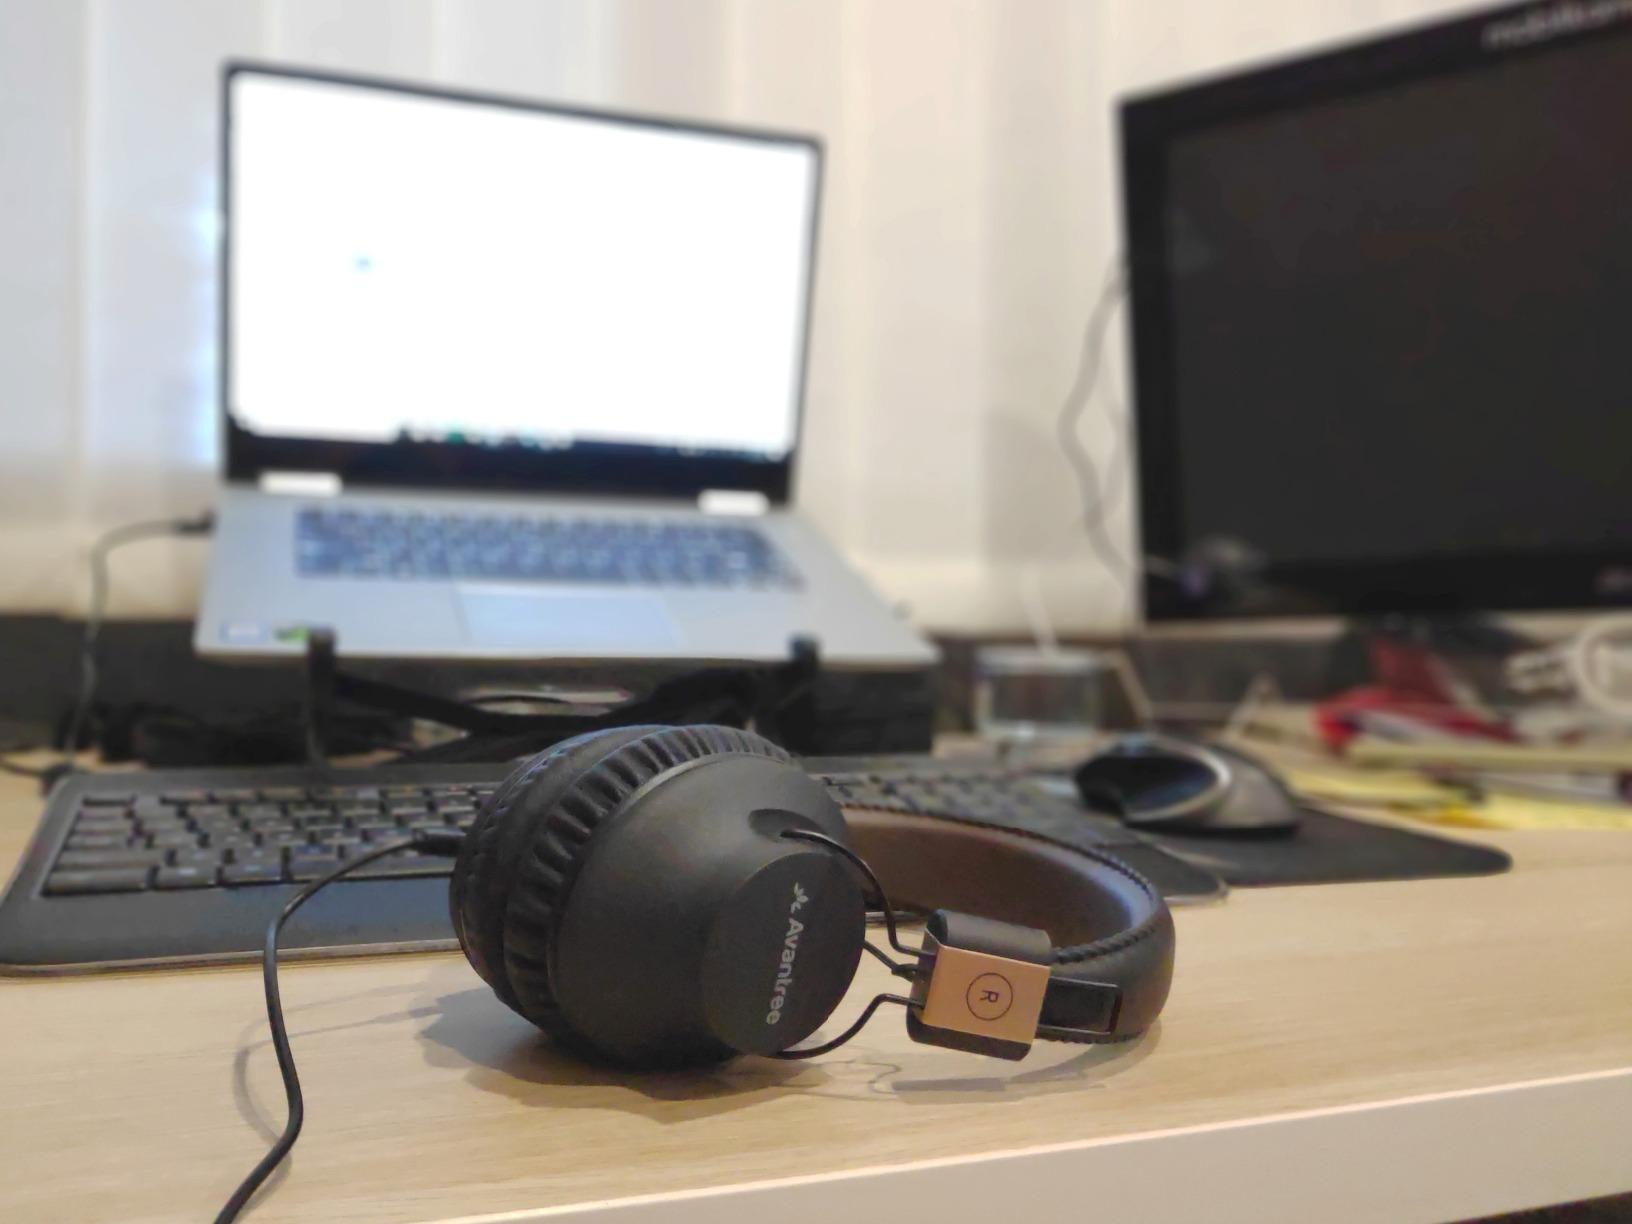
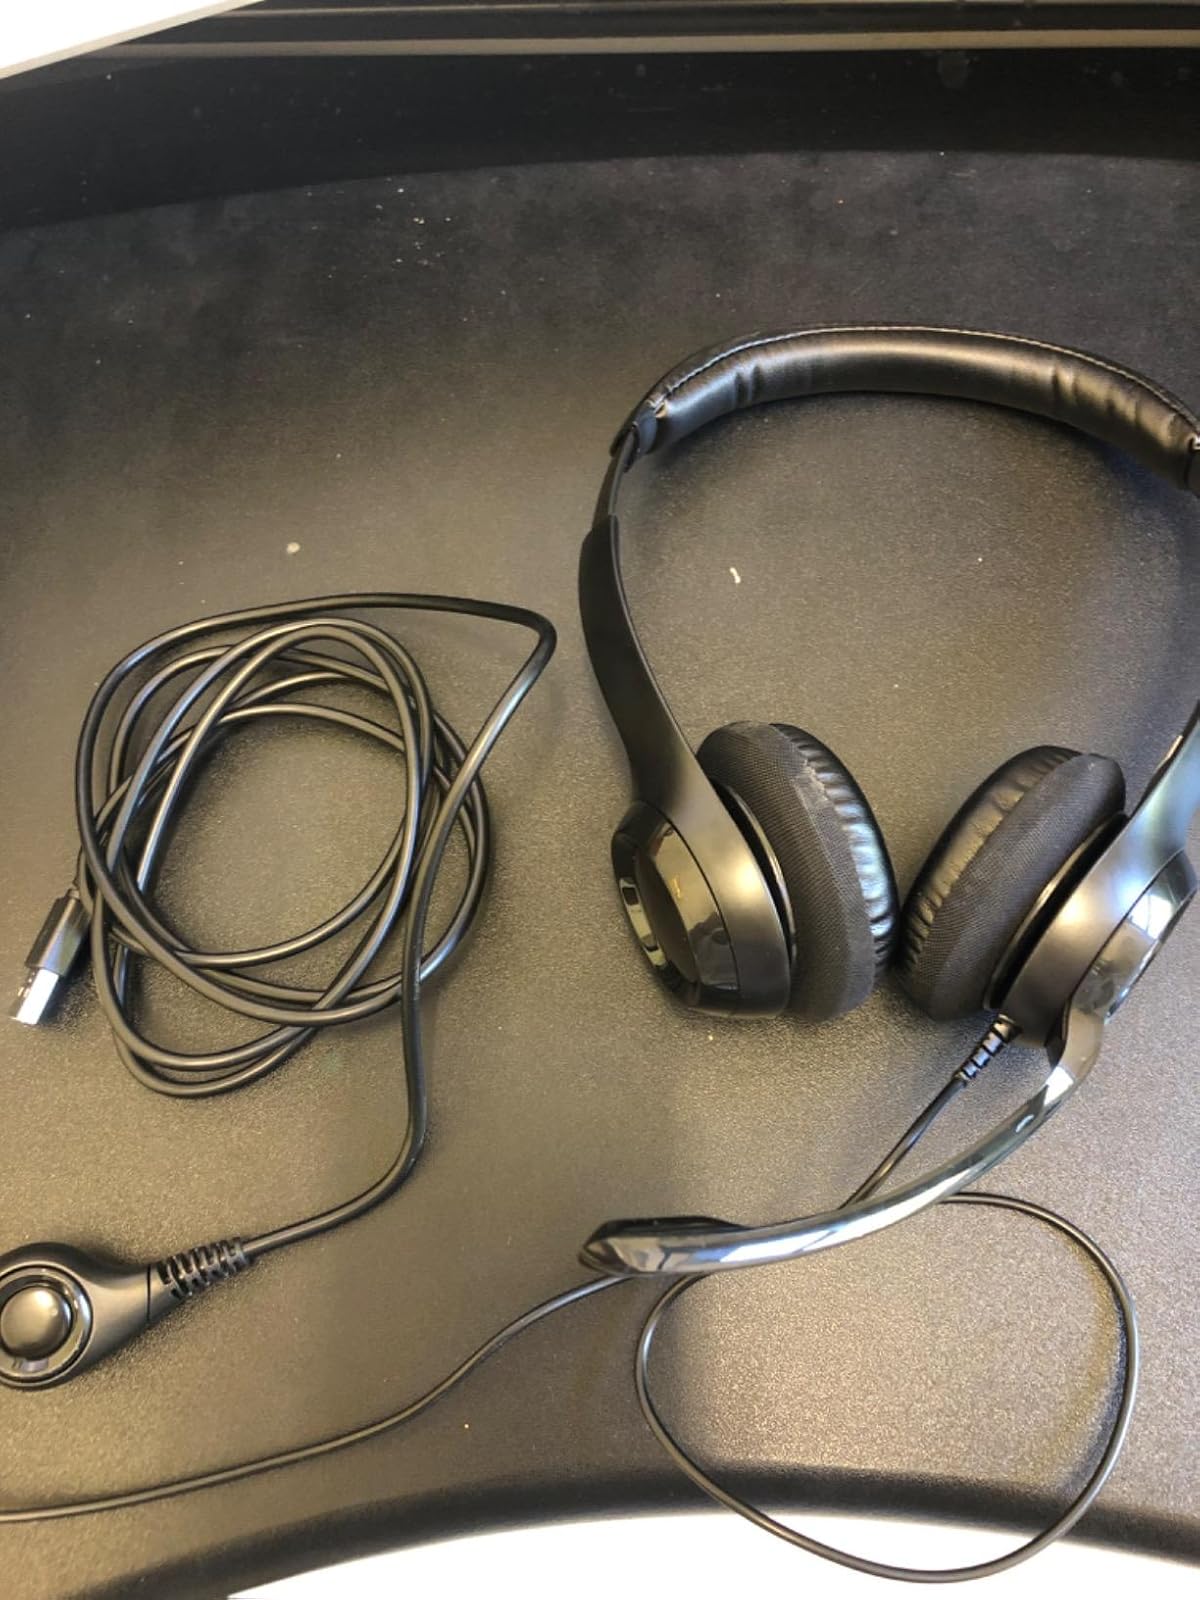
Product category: headphones
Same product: no